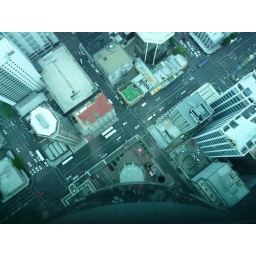
Looking down through the glass walkway in the Sky Tower to the street below.